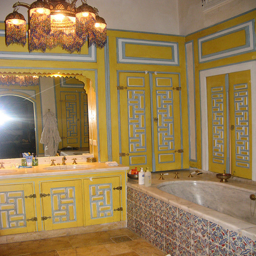
A sink and bath in a small room.
An ornate bathroom is adorned with yellow and multicolor tiles.
The bathroom is decorated in an elaborate style.
An old Mediterranean yellow mosaic tiled bathroom with ornate hanging light.
A bathroom decorated with a lot of fancy tile.